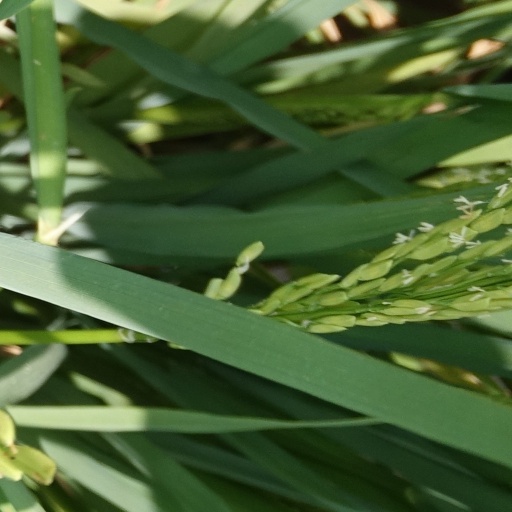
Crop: rice